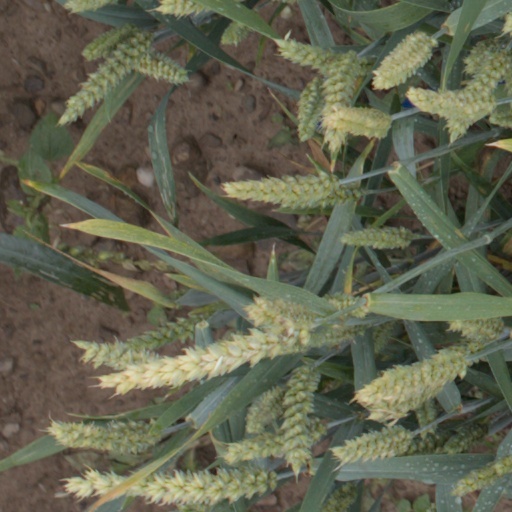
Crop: wheat